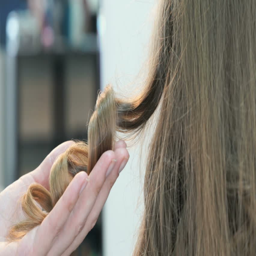
master makes the curls to girl at the beauty salon